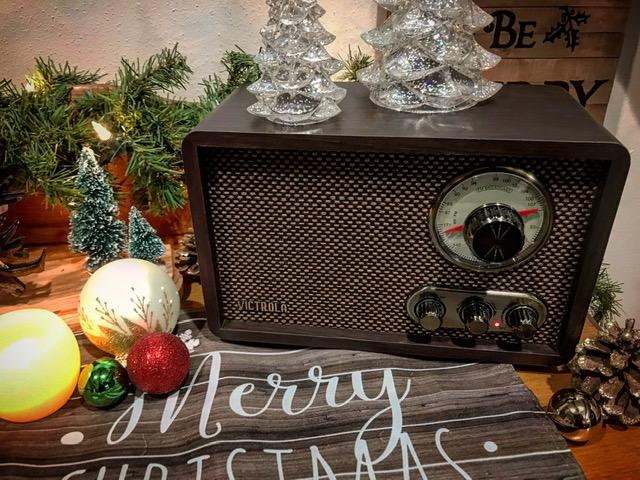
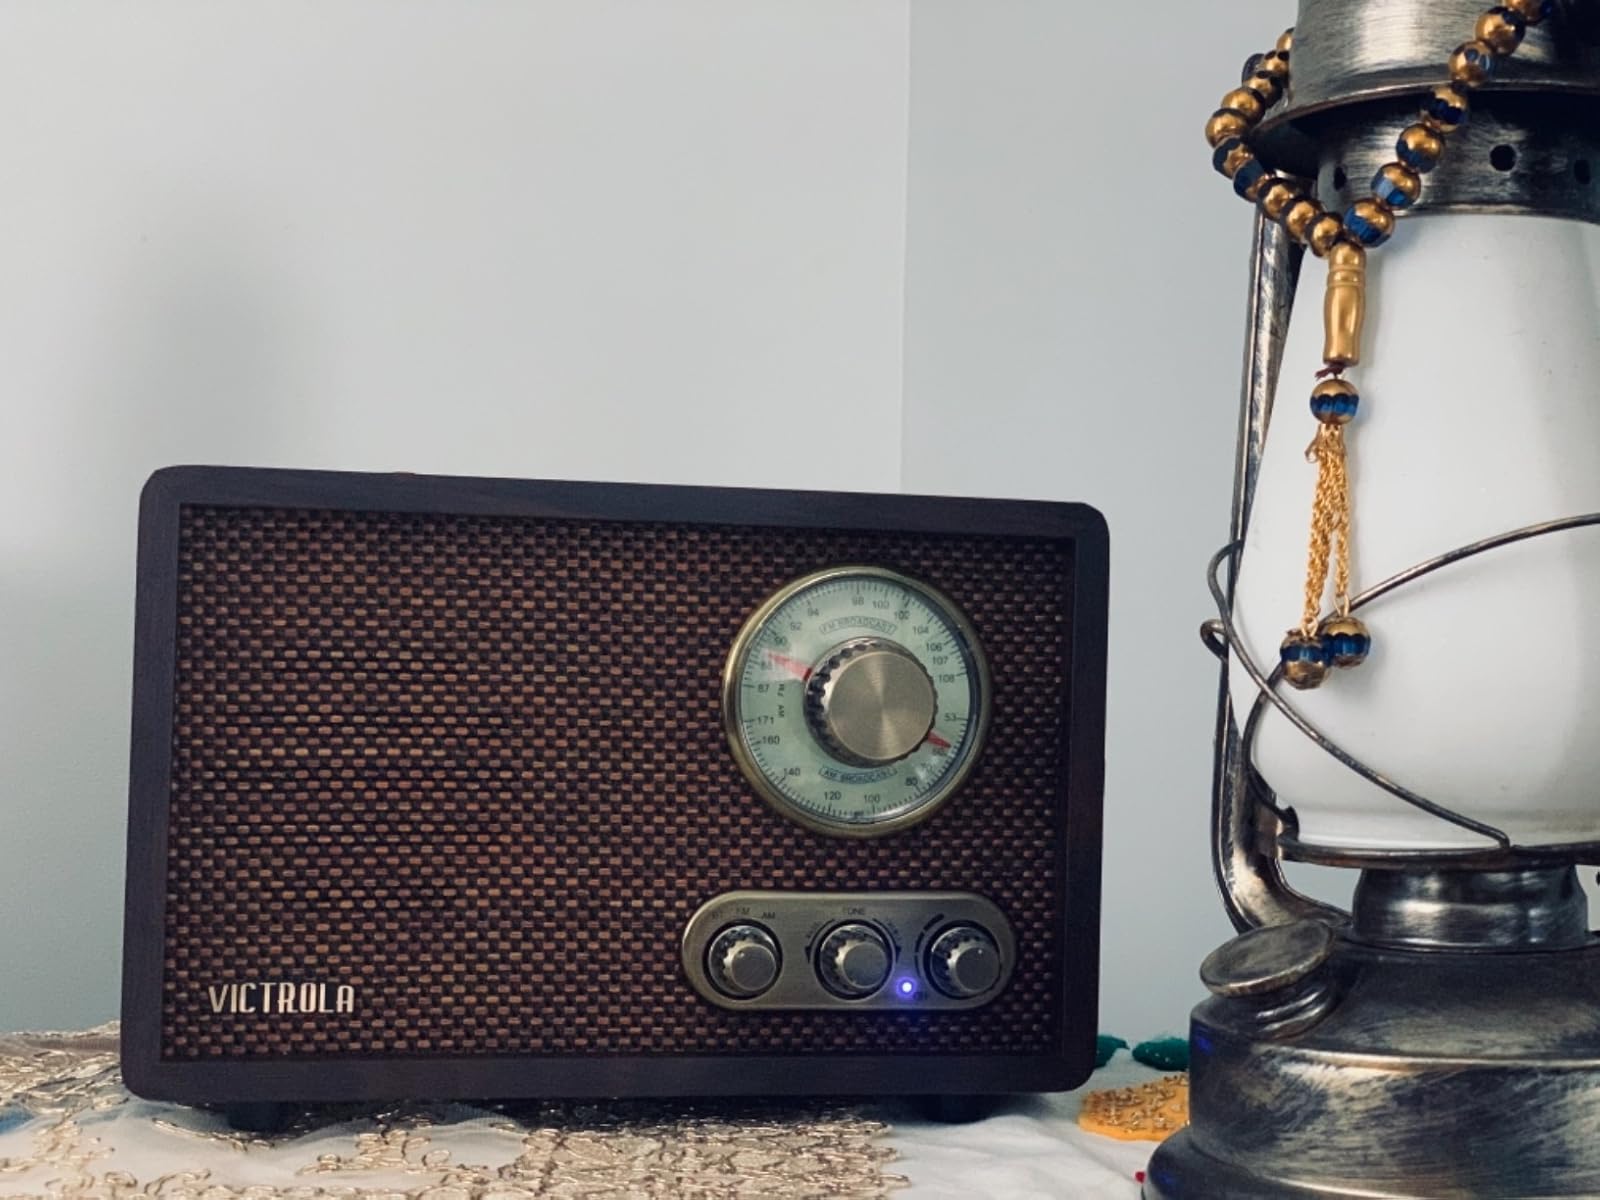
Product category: radio
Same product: yes